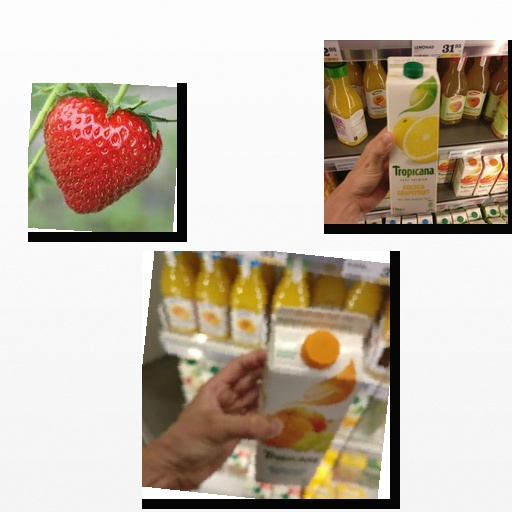
Food items: strawberry, golden_grapefruit_juice, mandarin_juice